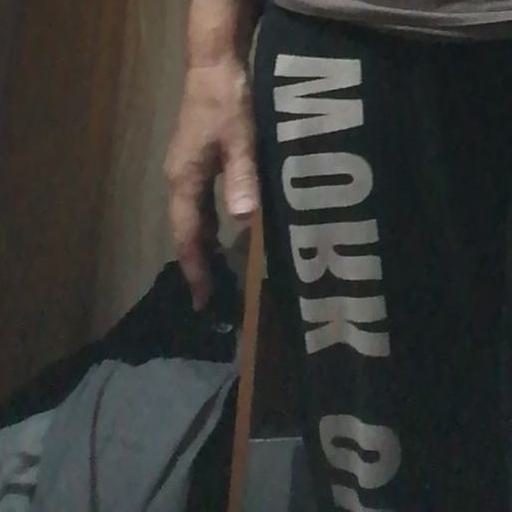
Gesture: no_gesture